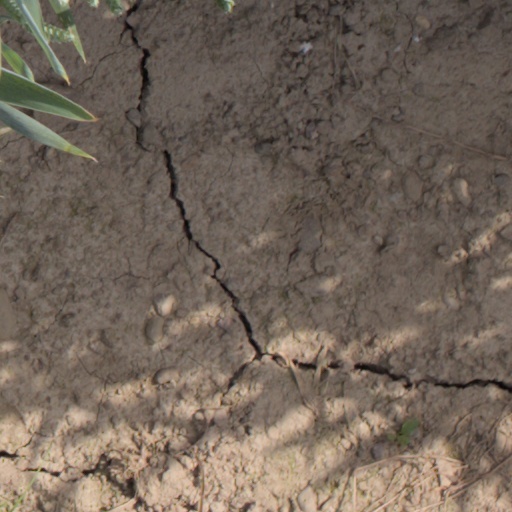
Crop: wheat